António Manoel de Vilhena

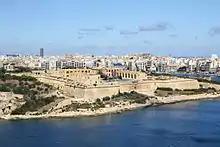
Fort Manoel, which was financed by and named after de Vilhena

In 1723, Vilhena financed the construction of Fort Manoel on the "Isolotto" (now Manoel Island after the Grand Master) in Marsamxett Harbour. The fort was completed ten years later, and it remained in use until the 20th century. Its chapel was dedicated to St. Anthony of Padua, the patron saint of the Grand Master. Vilhena also set up the Manoel Foundation in order to maintain and garrison the fort and its outworks. A bronze statue of the Grand Master was installed in the fort's piazza in 1736, and it was relocated a number of times before being placed in its present location at Pope John XXIII Square in Floriana.